Tarana Halim

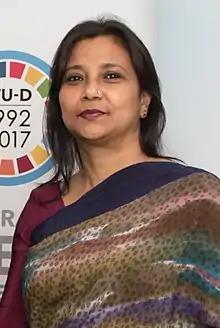
Halim in 2017

Tarana Halim (born 16 August 1966) is a Bangladeshi politician, former lawyer, television and film actress and playwright. In January 2018, she was appointed as the state minister of information. Earlier, she served as the state minister of the Post and Telecommunications Division under the Ministry of Posts, Telecommunications and Information Technology of the government of Bangladesh since July 2014.